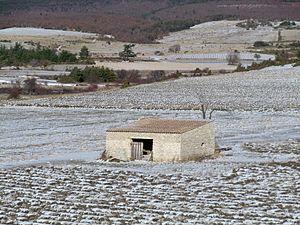
Cabanon près de Sault (Vaucluse)
Sault est une commune française située dans le département de Vaucluse, en région Provence-Alpes-Côte d'Azur.